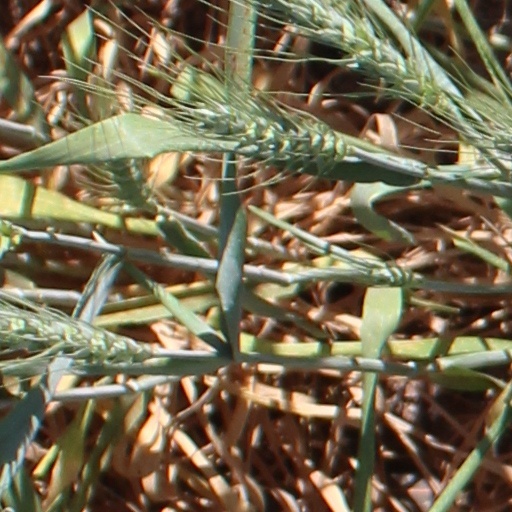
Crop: wheat